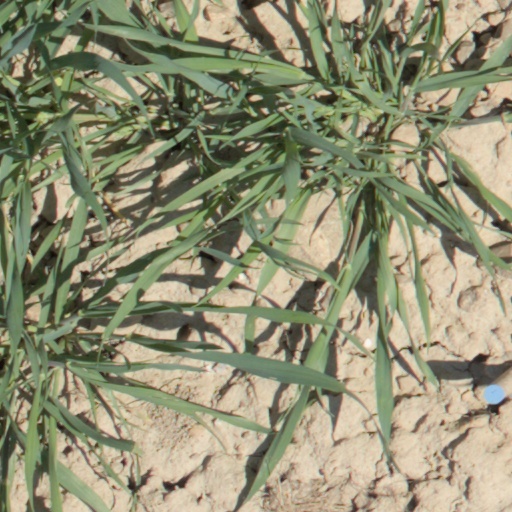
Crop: wheat